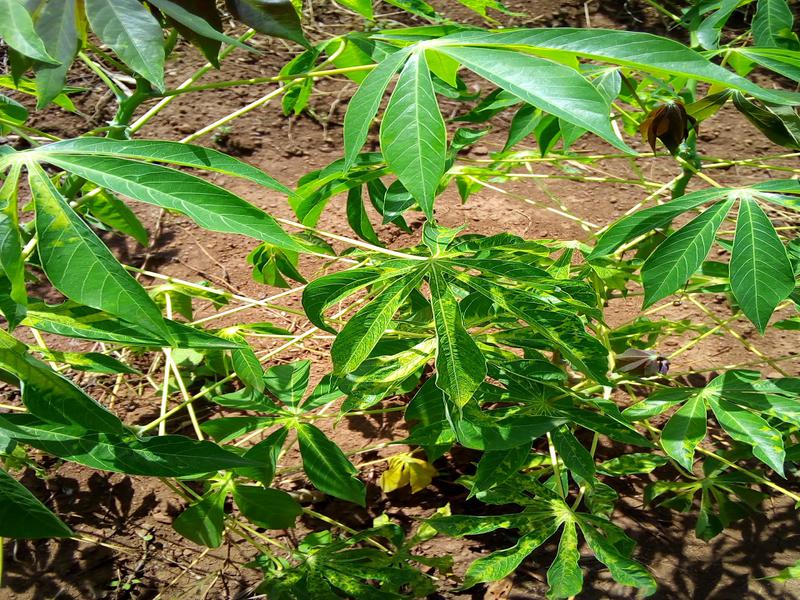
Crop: cassava
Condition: mosaic_disease